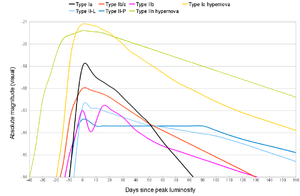
En astronomie, une hypernova, ou supernova superlumineuse, est une explosion qui libérerait l'énergie de plus de 100 supernovas, soit environ 10⁴⁶ joules. Il s'agirait des explosions les plus puissantes de notre Univers depuis le Big Bang. Depuis la fin des années 1990, le terme désigne plus spécifiquement l'effondrement en fin de vie d'une étoile exceptionnellement massive. Ces étoiles sont très rares et il est estimé qu'une hypernova se produit dans la Voie lactée seulement une fois tous les 200 millions d'années.